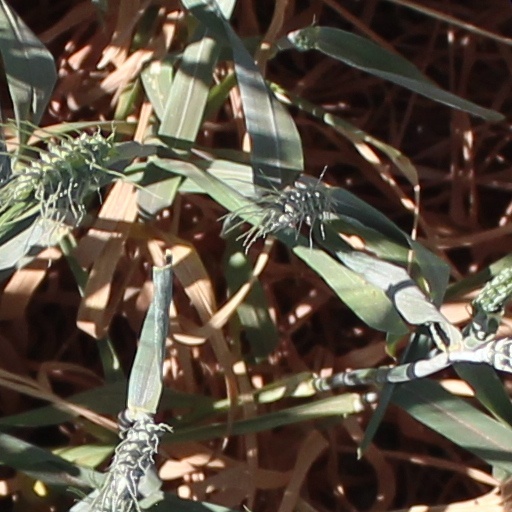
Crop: wheat